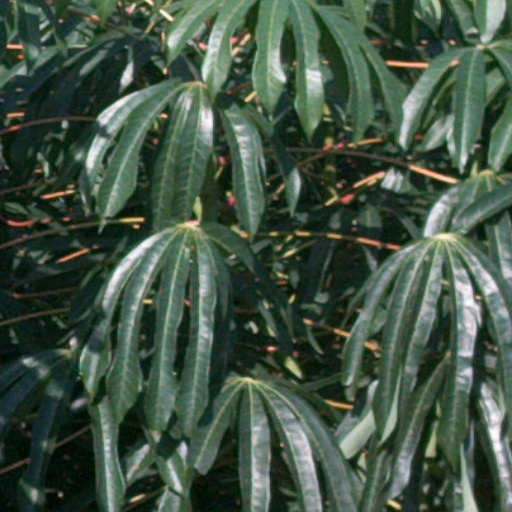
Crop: cassava